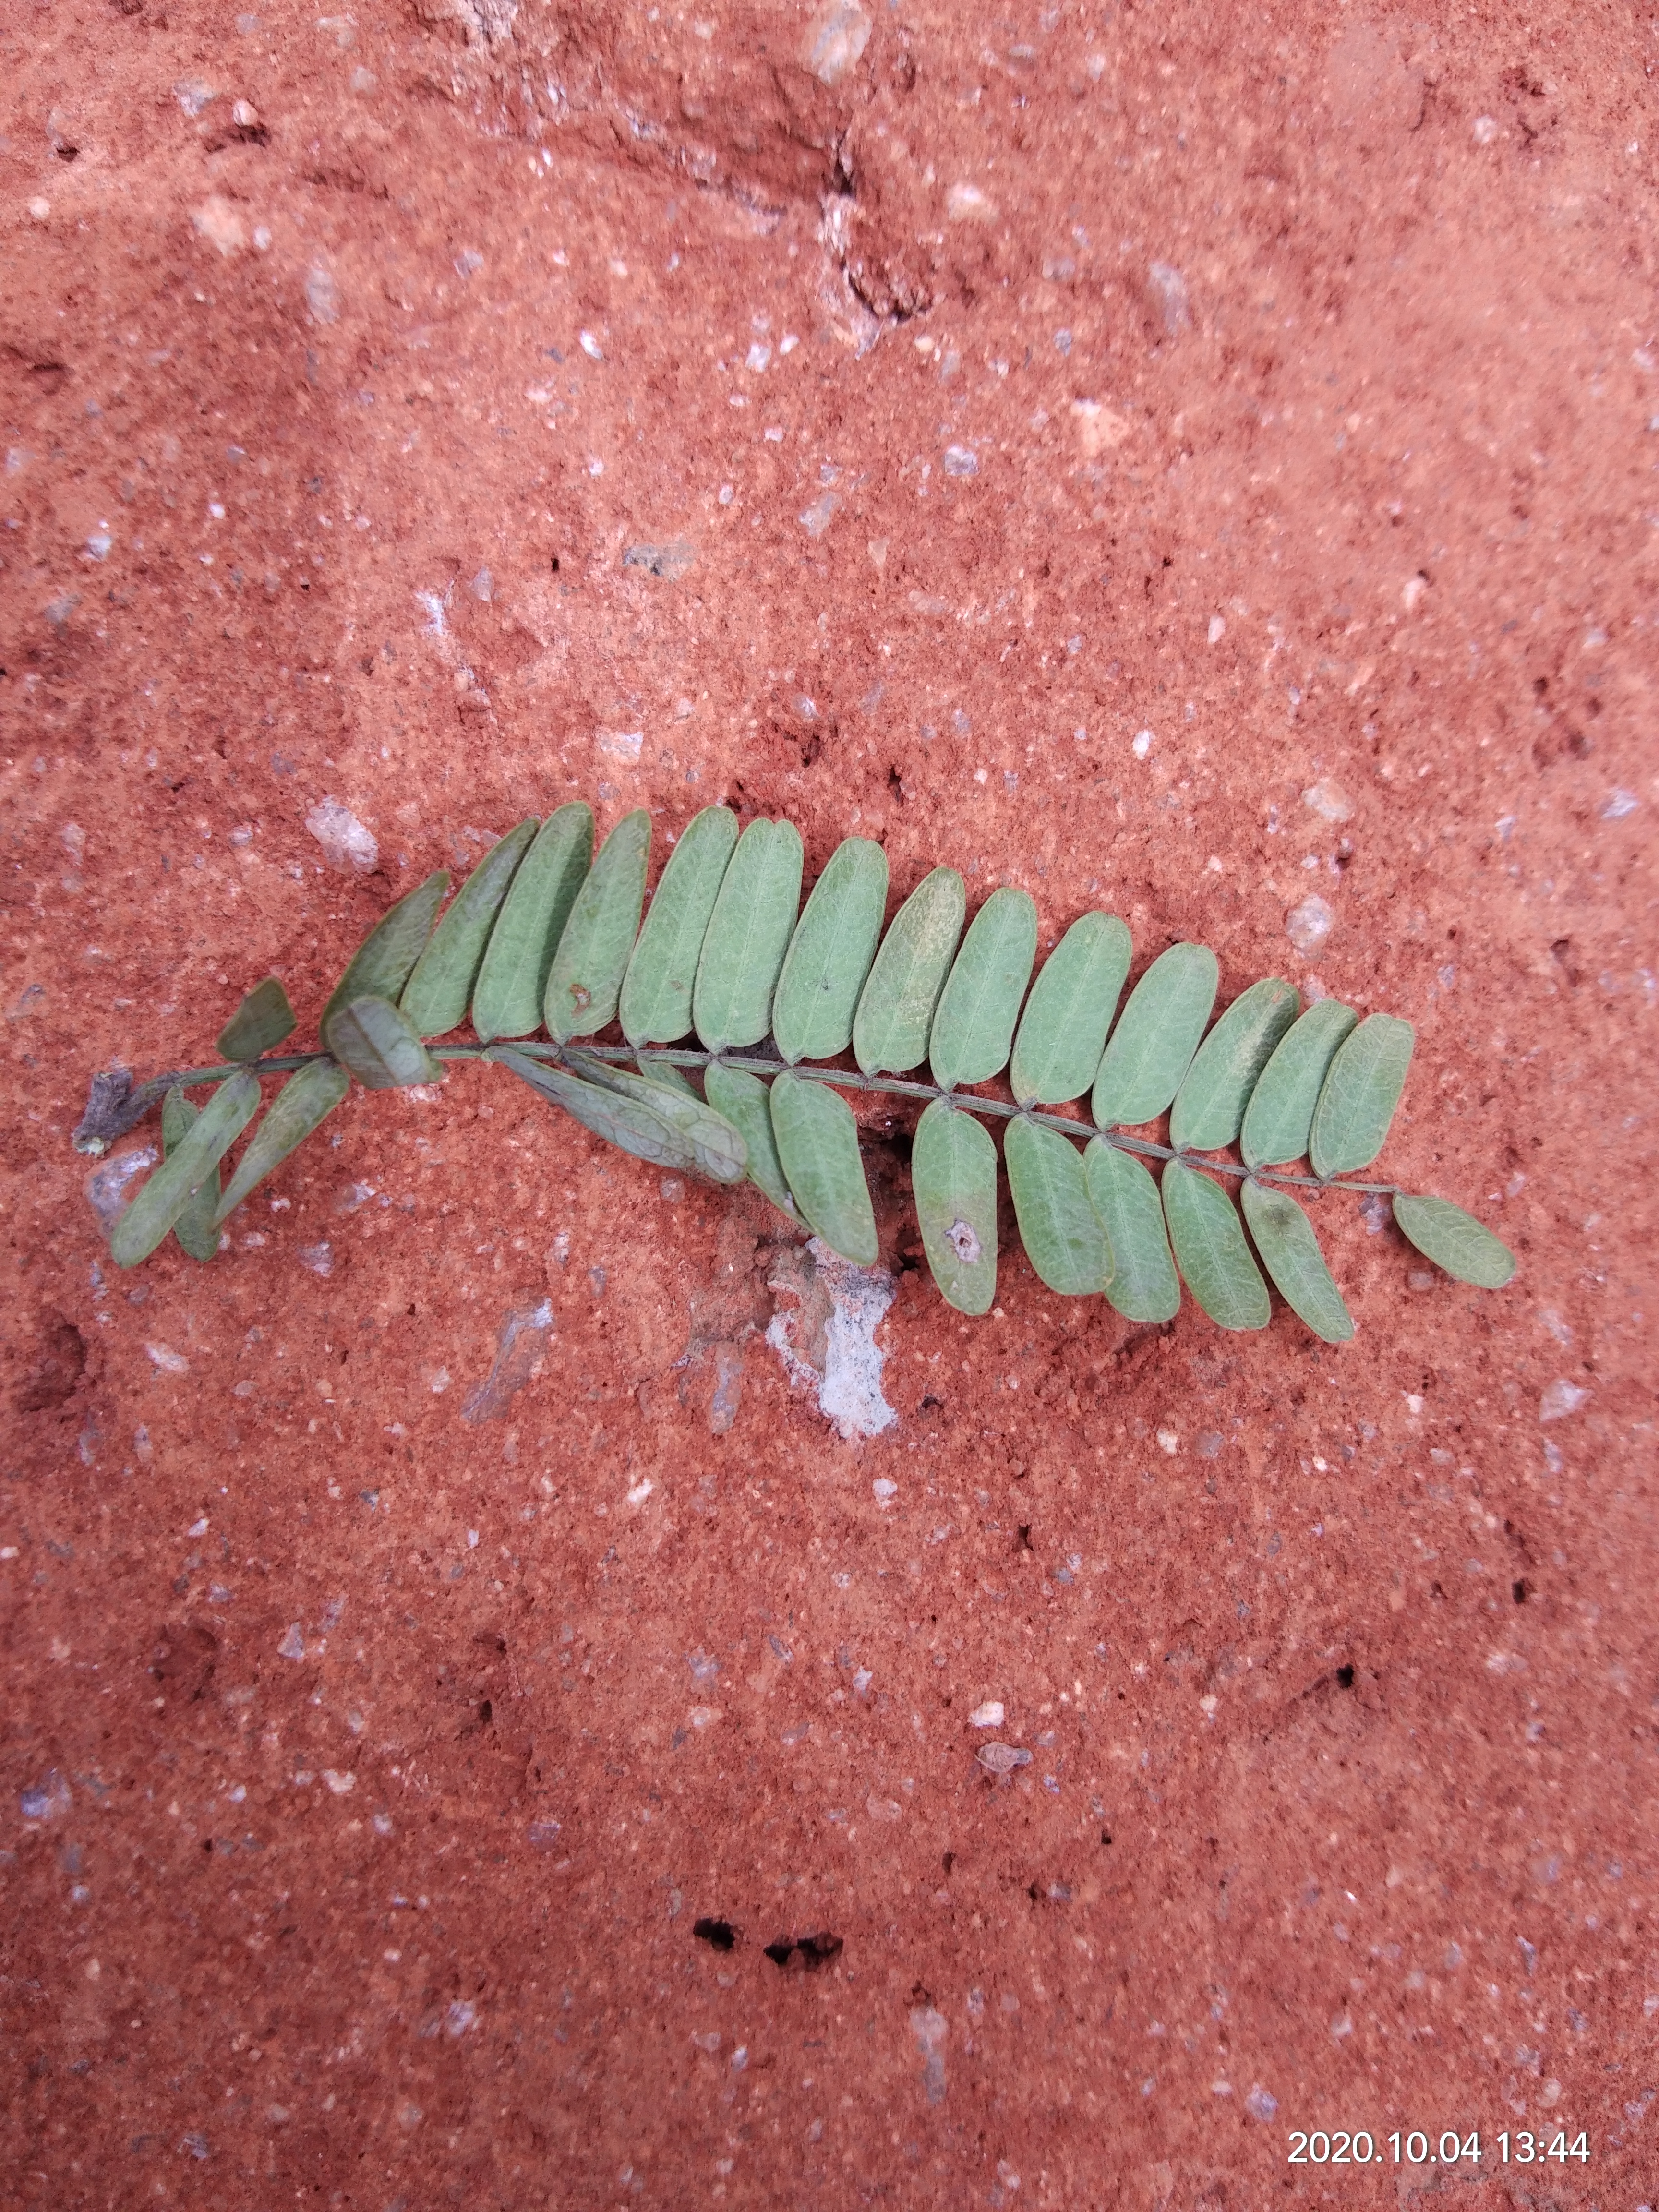
Plant: Tamarind